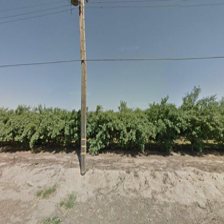
Label: streetView